Bob McBride

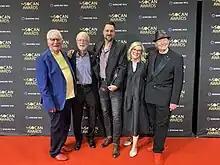
Ralph Cole, Ross Reynolds, Jamie Prokop (son of Skip Prokop), "Lara McBride (daughter of Bob McBride)" and Paul Hoffert on the red carpet at Lighthouse's induction into the Canadian Songwriters Hall of Fame

On October 17, 2022, McBride, along with his fellow Lighthouse members, was inducted into the Canadian Songwriters Hall of Fame. His daughter, Lara McBride, accepted on his behalf.